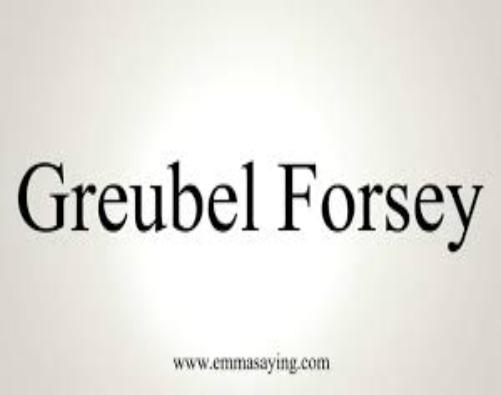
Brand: greubel forsey
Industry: Electronic